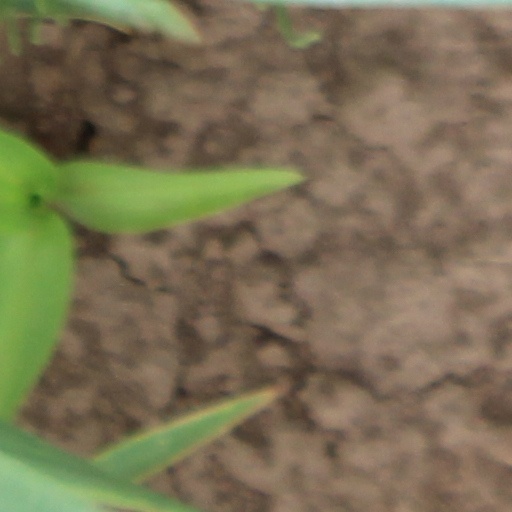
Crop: wheat